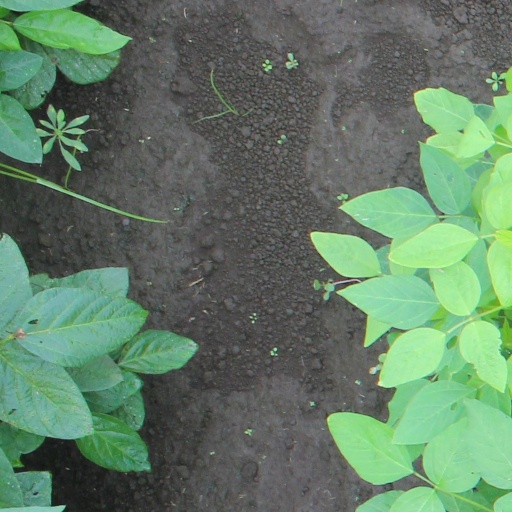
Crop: soybean